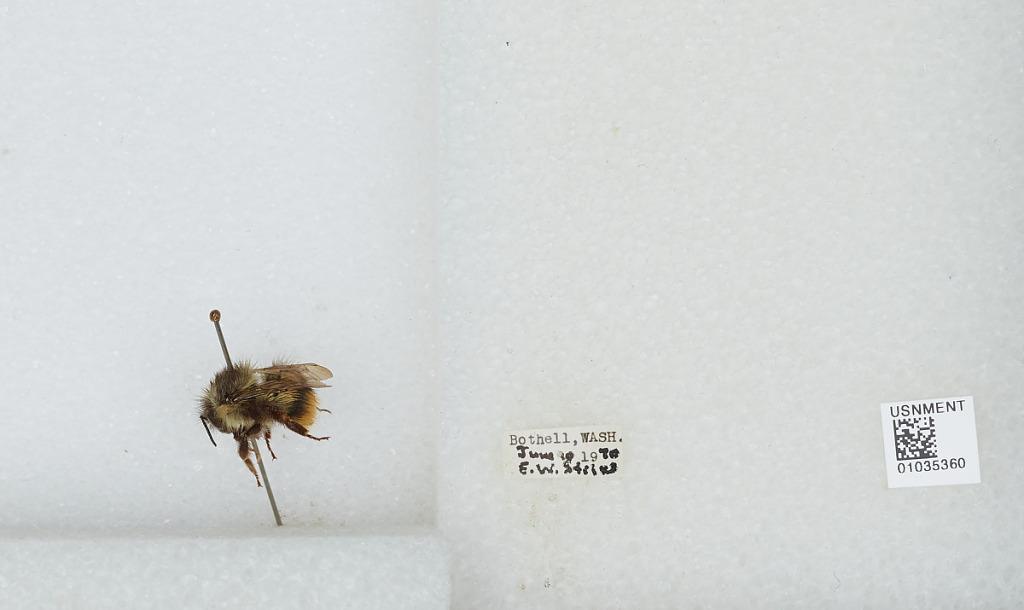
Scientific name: Bombus (Pyrobombus) mixtus Cresson
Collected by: E. Stiles
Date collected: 1970-6-10
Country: United States
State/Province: Washington
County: King
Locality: King and Snohomish counties
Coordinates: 47.7767, -121.689